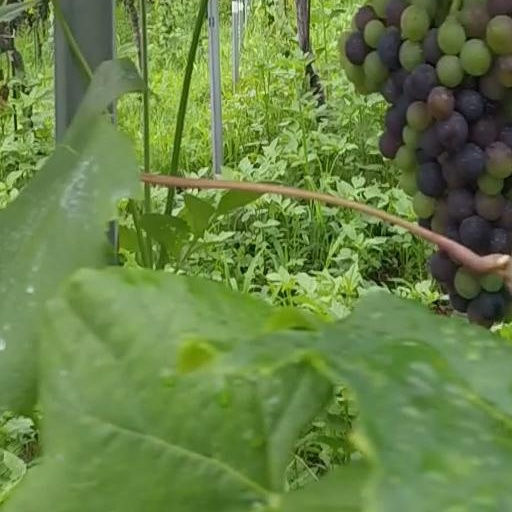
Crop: grape